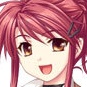
Portrait style: Anime Portrait